Mic Christopher

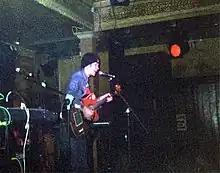
Christopher live at Whelan's, 2001

Michael "Mic" Christopher (21 September 1969 – 29 November 2001) was an Irish singer-songwriter, best known for his posthumously-released debut album "Skylarkin'".